Kauaʻi ʻakialoa

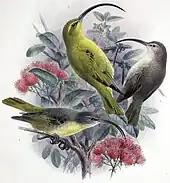
1: male 2: juvenile 3: female

The Kauai ʻakialoa was believed to have lived in forests above above sea level, but was frequently observed flying to the lower elevations of the island. This once very rare and unique bird used its long curved bill to reach the nectar of "lobelias" and "ʻohiʻa" blossoms. It also ate insects from under tree bark and from under mats of lichens and moss on trees. Acanthocephalan parasite "Apororhynchus hemignathi" was discovered in the intestine of the Kauaʻi ʻakialoa in 1896.